Reika Yokochi

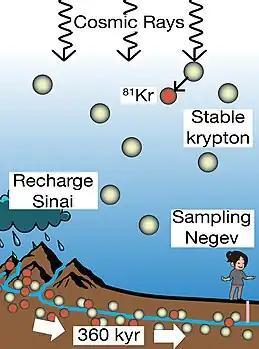
Kr forms in the atmosphere from cosmic ray interactions. In the Sinai, rainwater dissolves this isotope and stable krypton, infusing it into groundwater at recharge sites. As groundwater flows from these sites, Kr decays. Analyzing the Kr/krypton ratio in groundwater from the Negev indicates a recharge time of 360 kyr.

In a study of the Nubian Sandstone Aquifer in Israel's Negev Desert, Yokochi and colleagues utilized radiokrypton (Kr) to date groundwater, discovering two major water recharge events. The first, about 38,000 years ago, originated from the Mediterranean, and the second, around 361,000 years ago, from the tropical Atlantic. These events, coinciding with periods of low orbital eccentricity, reveal the sensitivity of moisture transport to orbital forcing. The study highlights groundwater's potential as a record of ancient precipitation and long-term subsurface water storage.